Udayagiri and Khandagiri caves

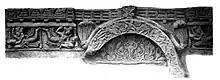
Cave of Ananta Gumpha.

The Hathigumpha inscription starts with a version of the auspicious Jain Namokar Mantra venerating Arihant and Siddhas for in Jainism.